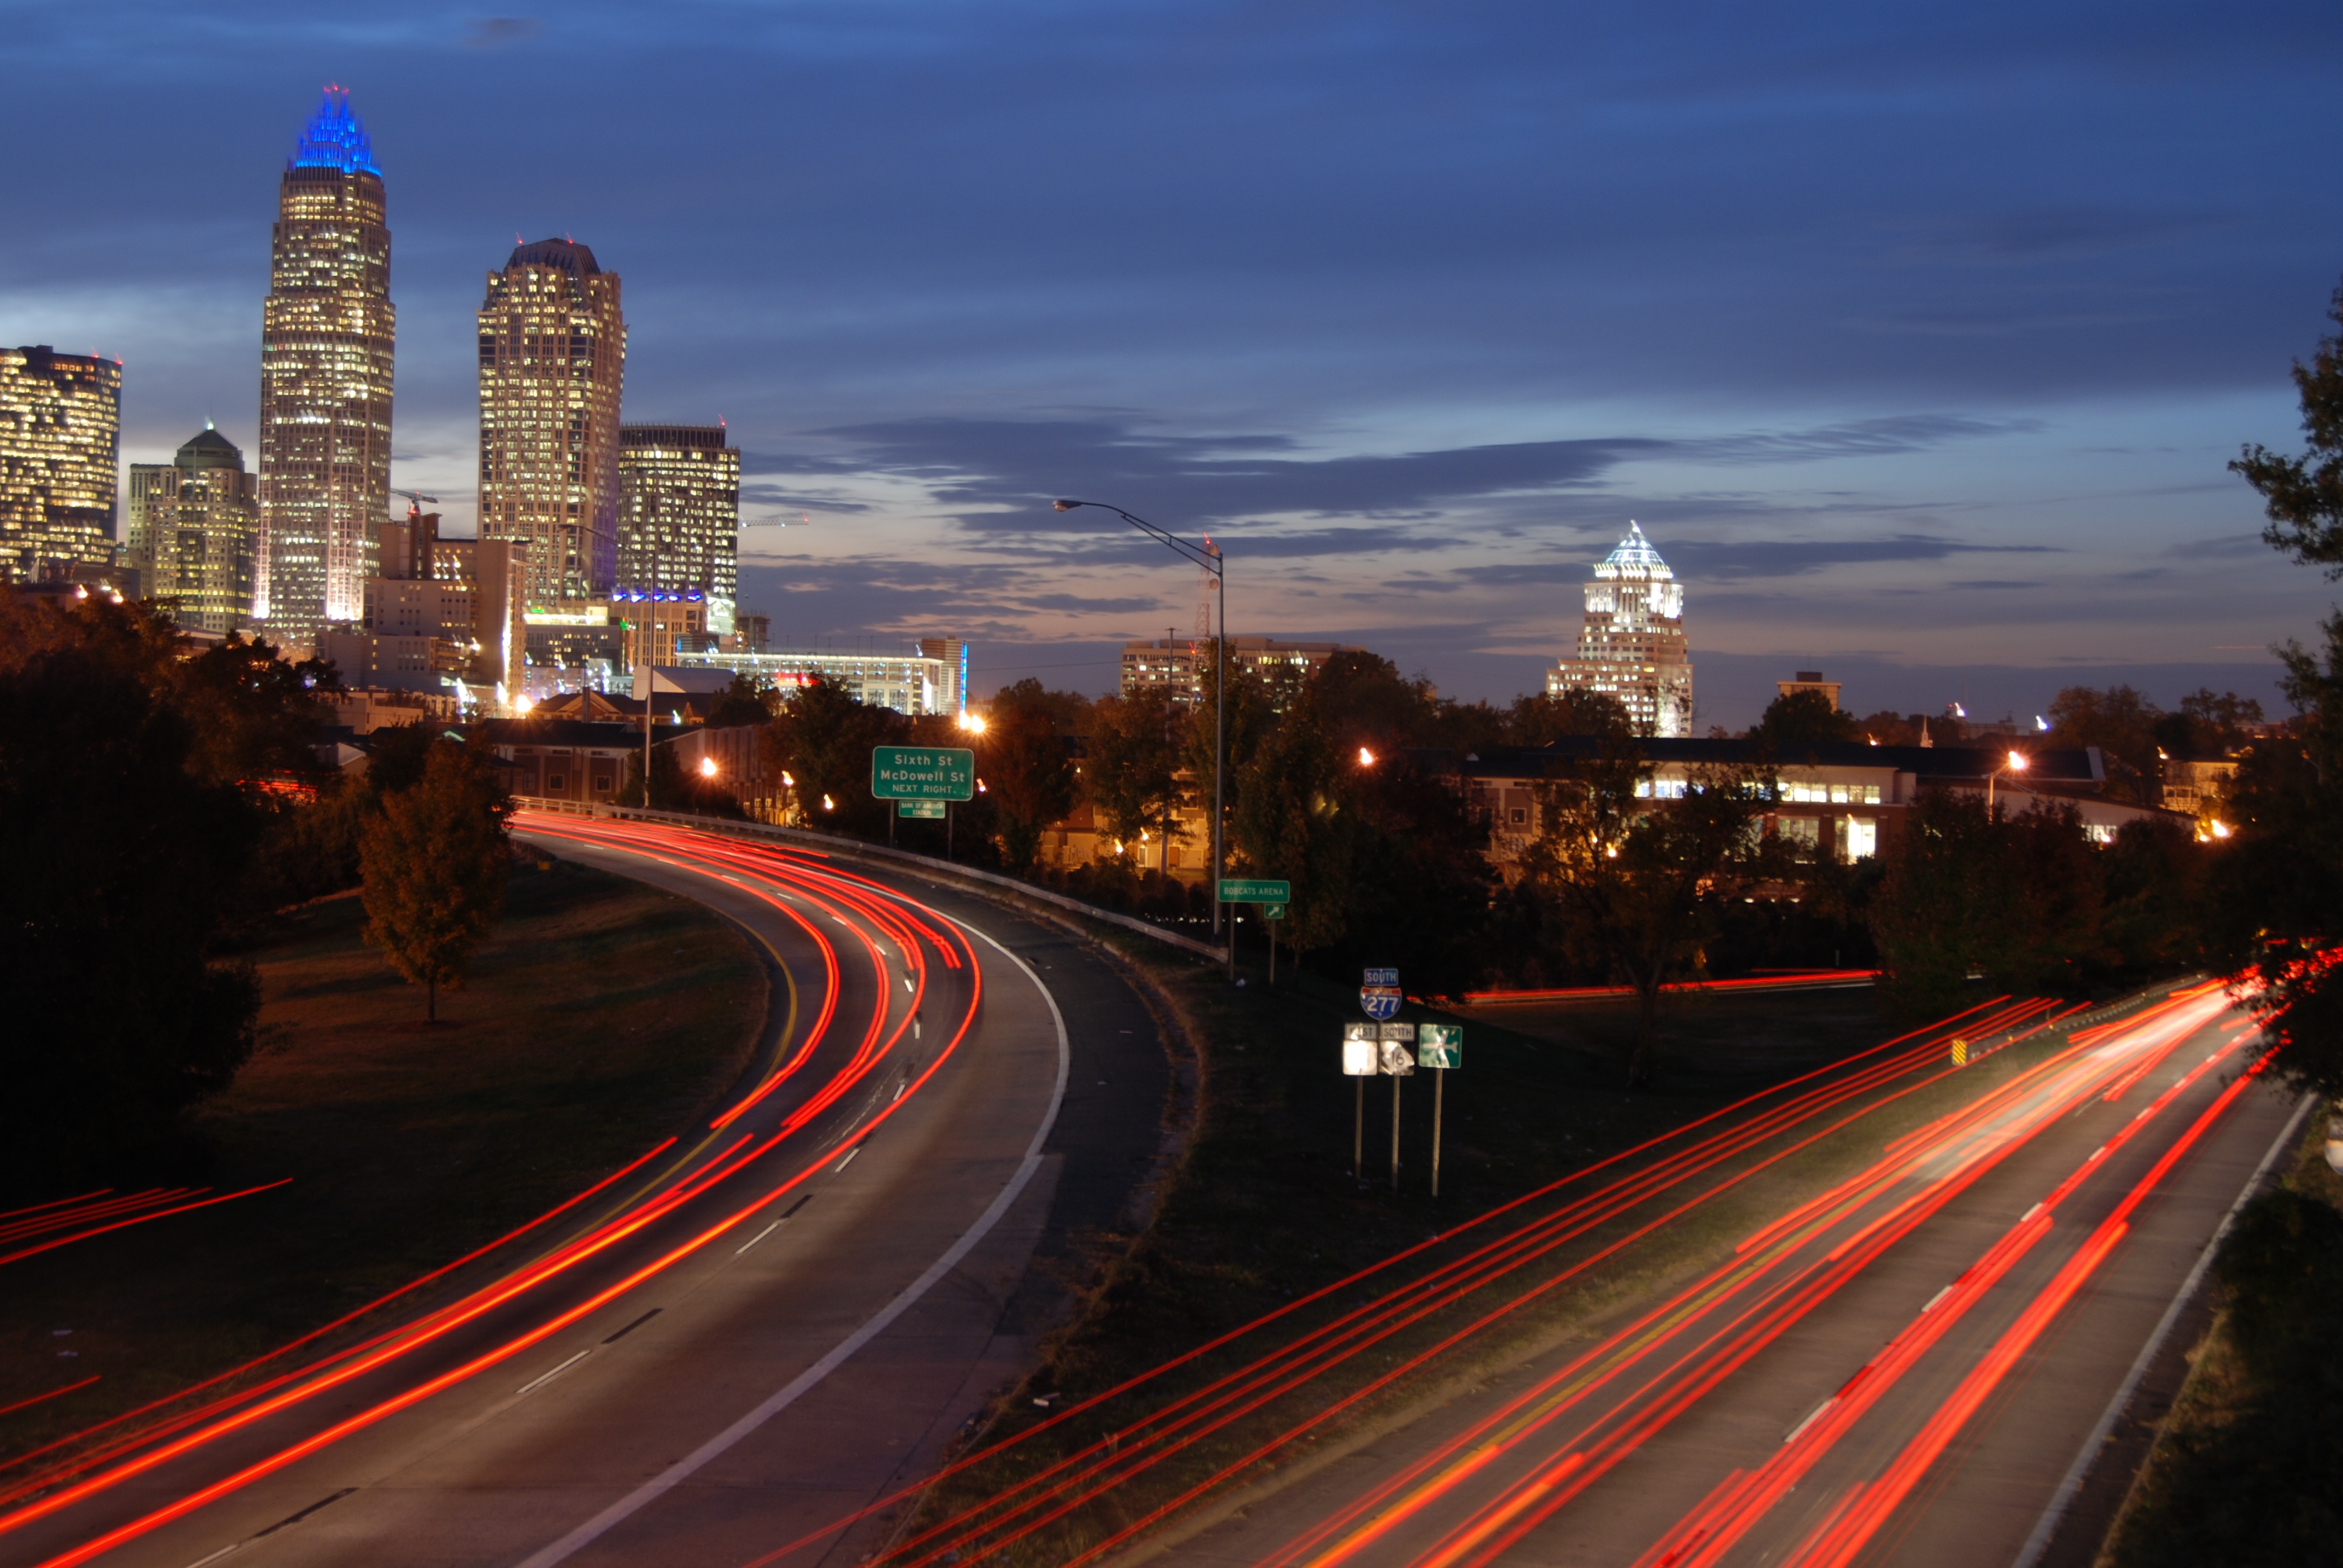
sunset, road, bridge, skyline, traffic, night, morning, highway, city, skyscraper, urban, cityscape, downtown, dusk, evening, twilight, landmark, charlotte, infrastructure, metropolis, north carolina, car trails, urban area, human settlement, metropolitan area